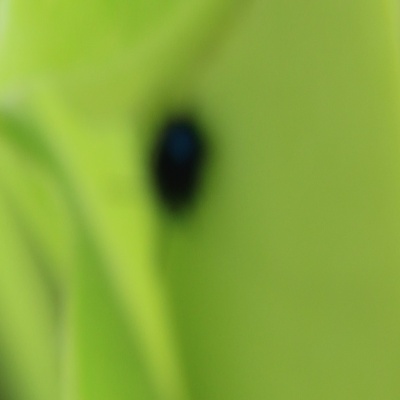
Crop: Maize
Condition: leaf beetle